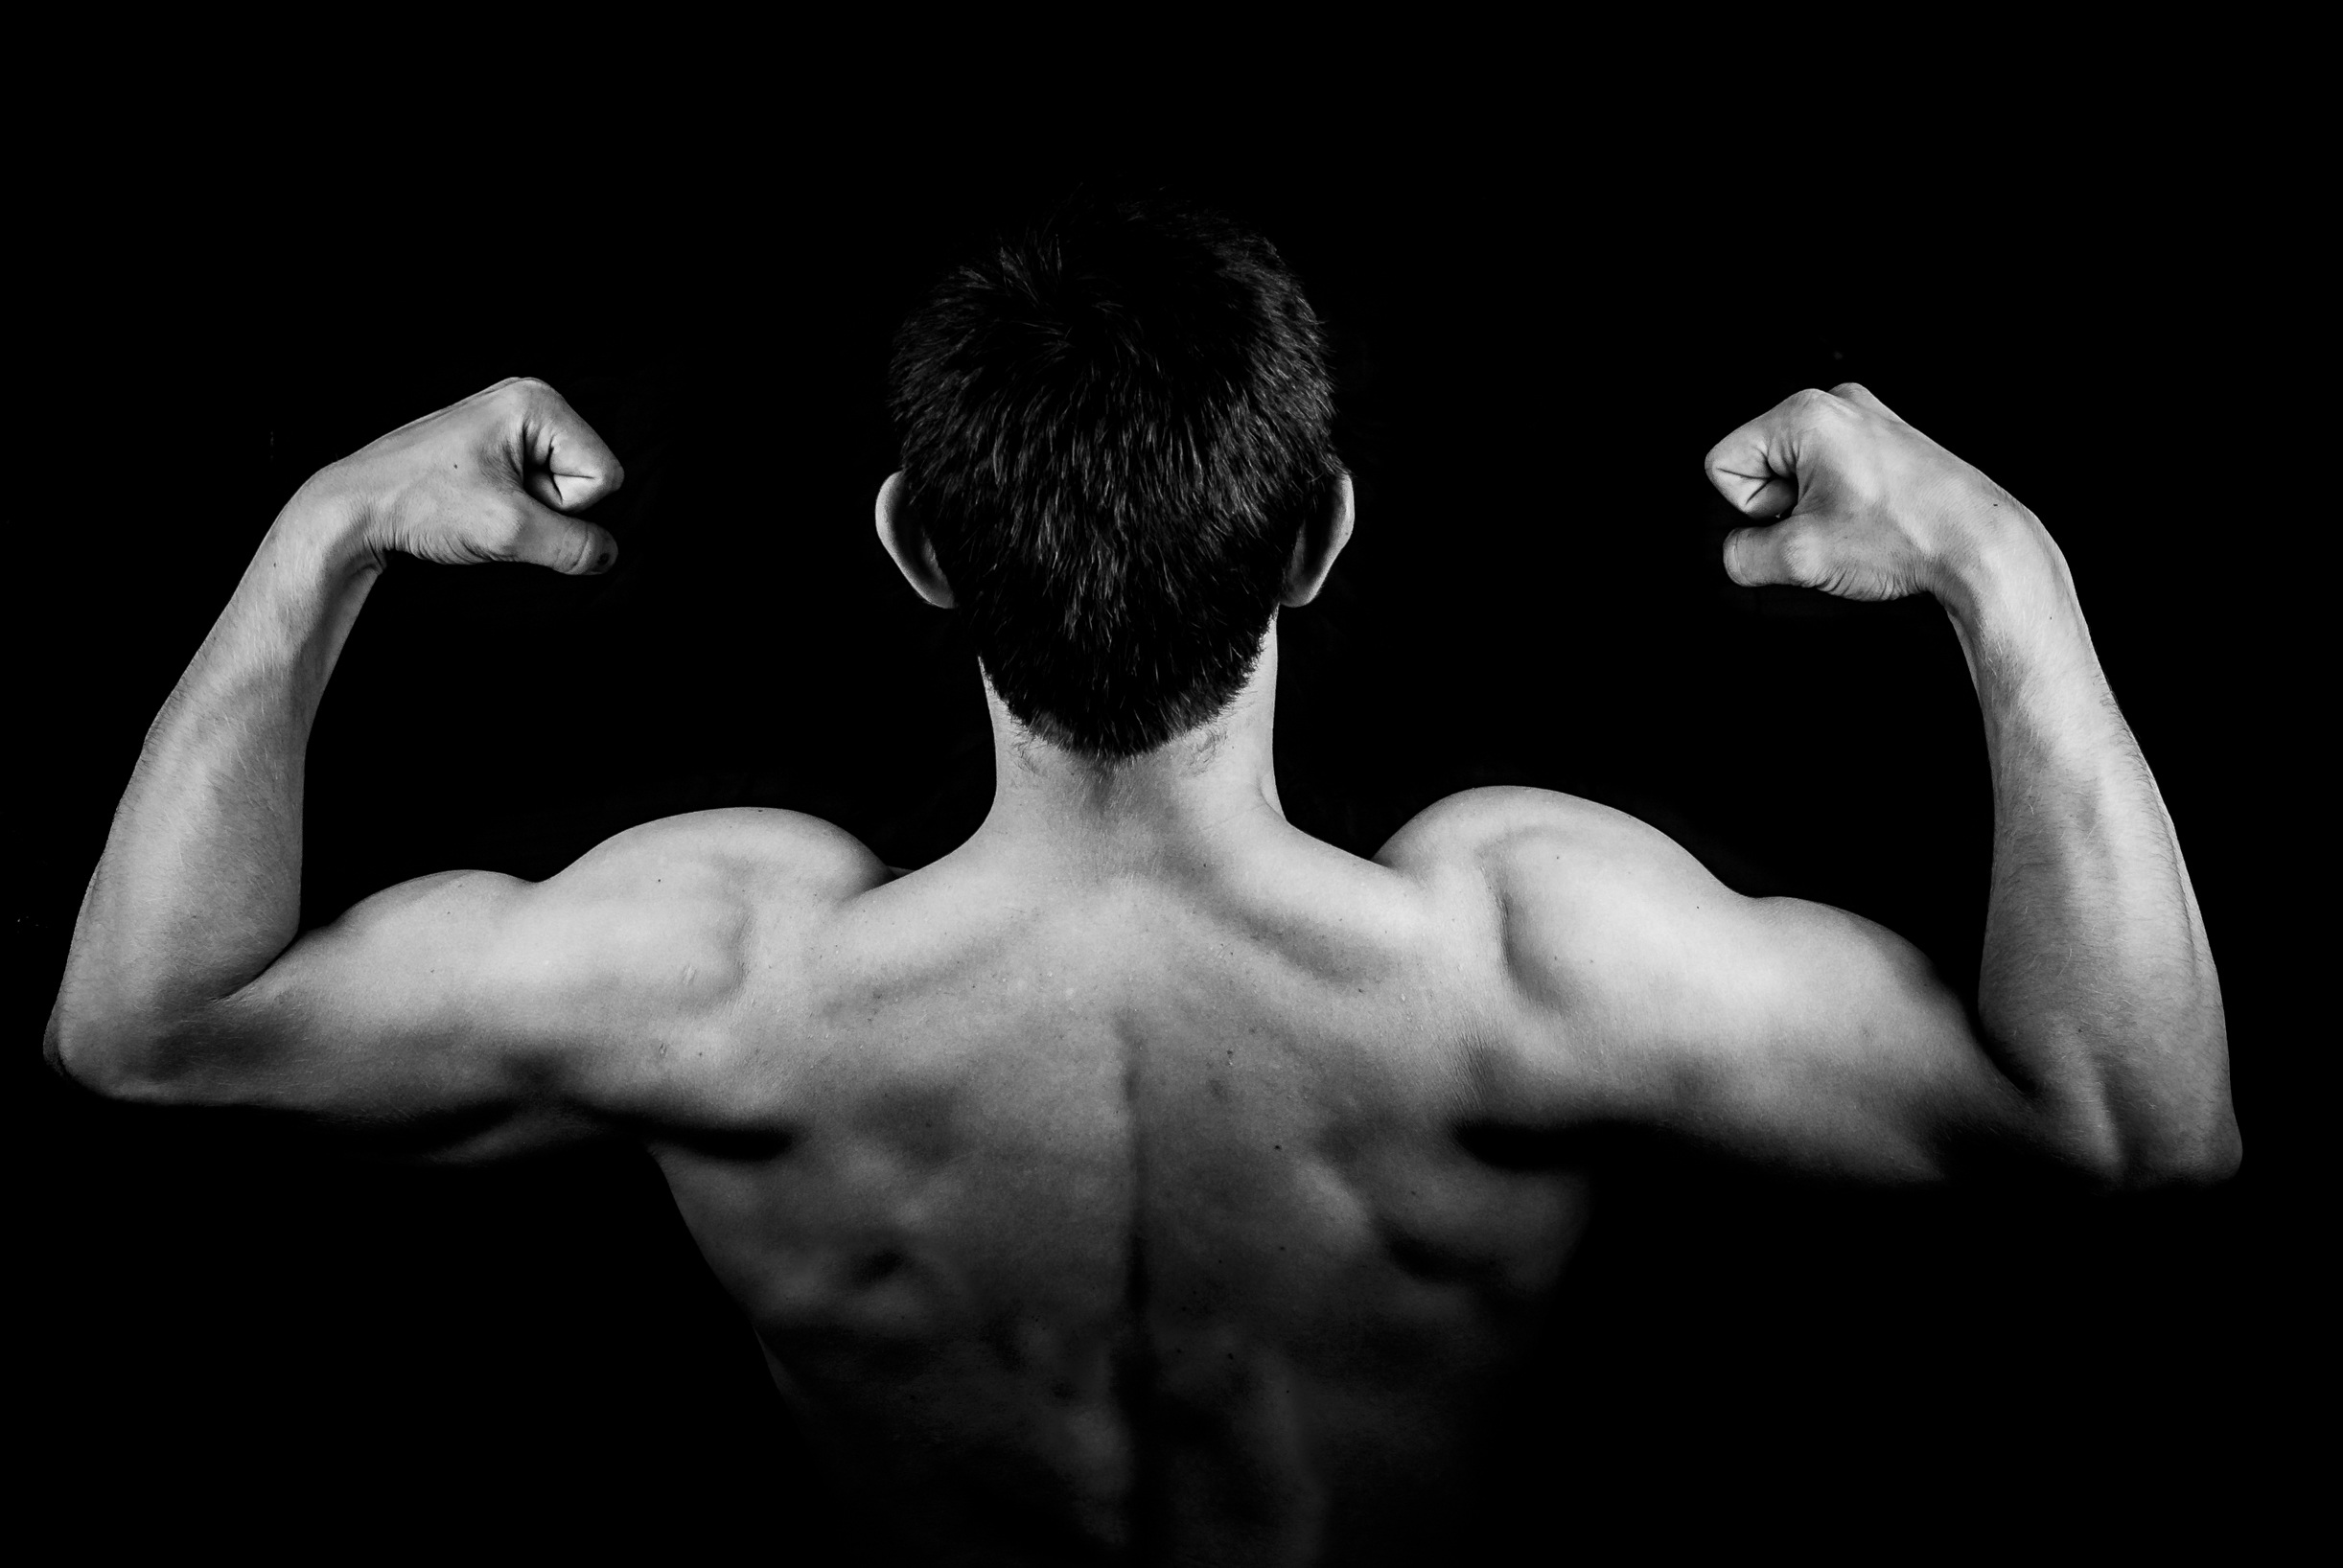
hand, man, black and white, photography, boy, male, guy, young, shadow, student, darkness, black, monochrome, arm, gym, bodybuilder, muscle, chest, human body, free, back, biceps, poland, bodybuilding, a person, torso, sense, monochrome photography, the back of the, art model, the back, the muscles, triceps